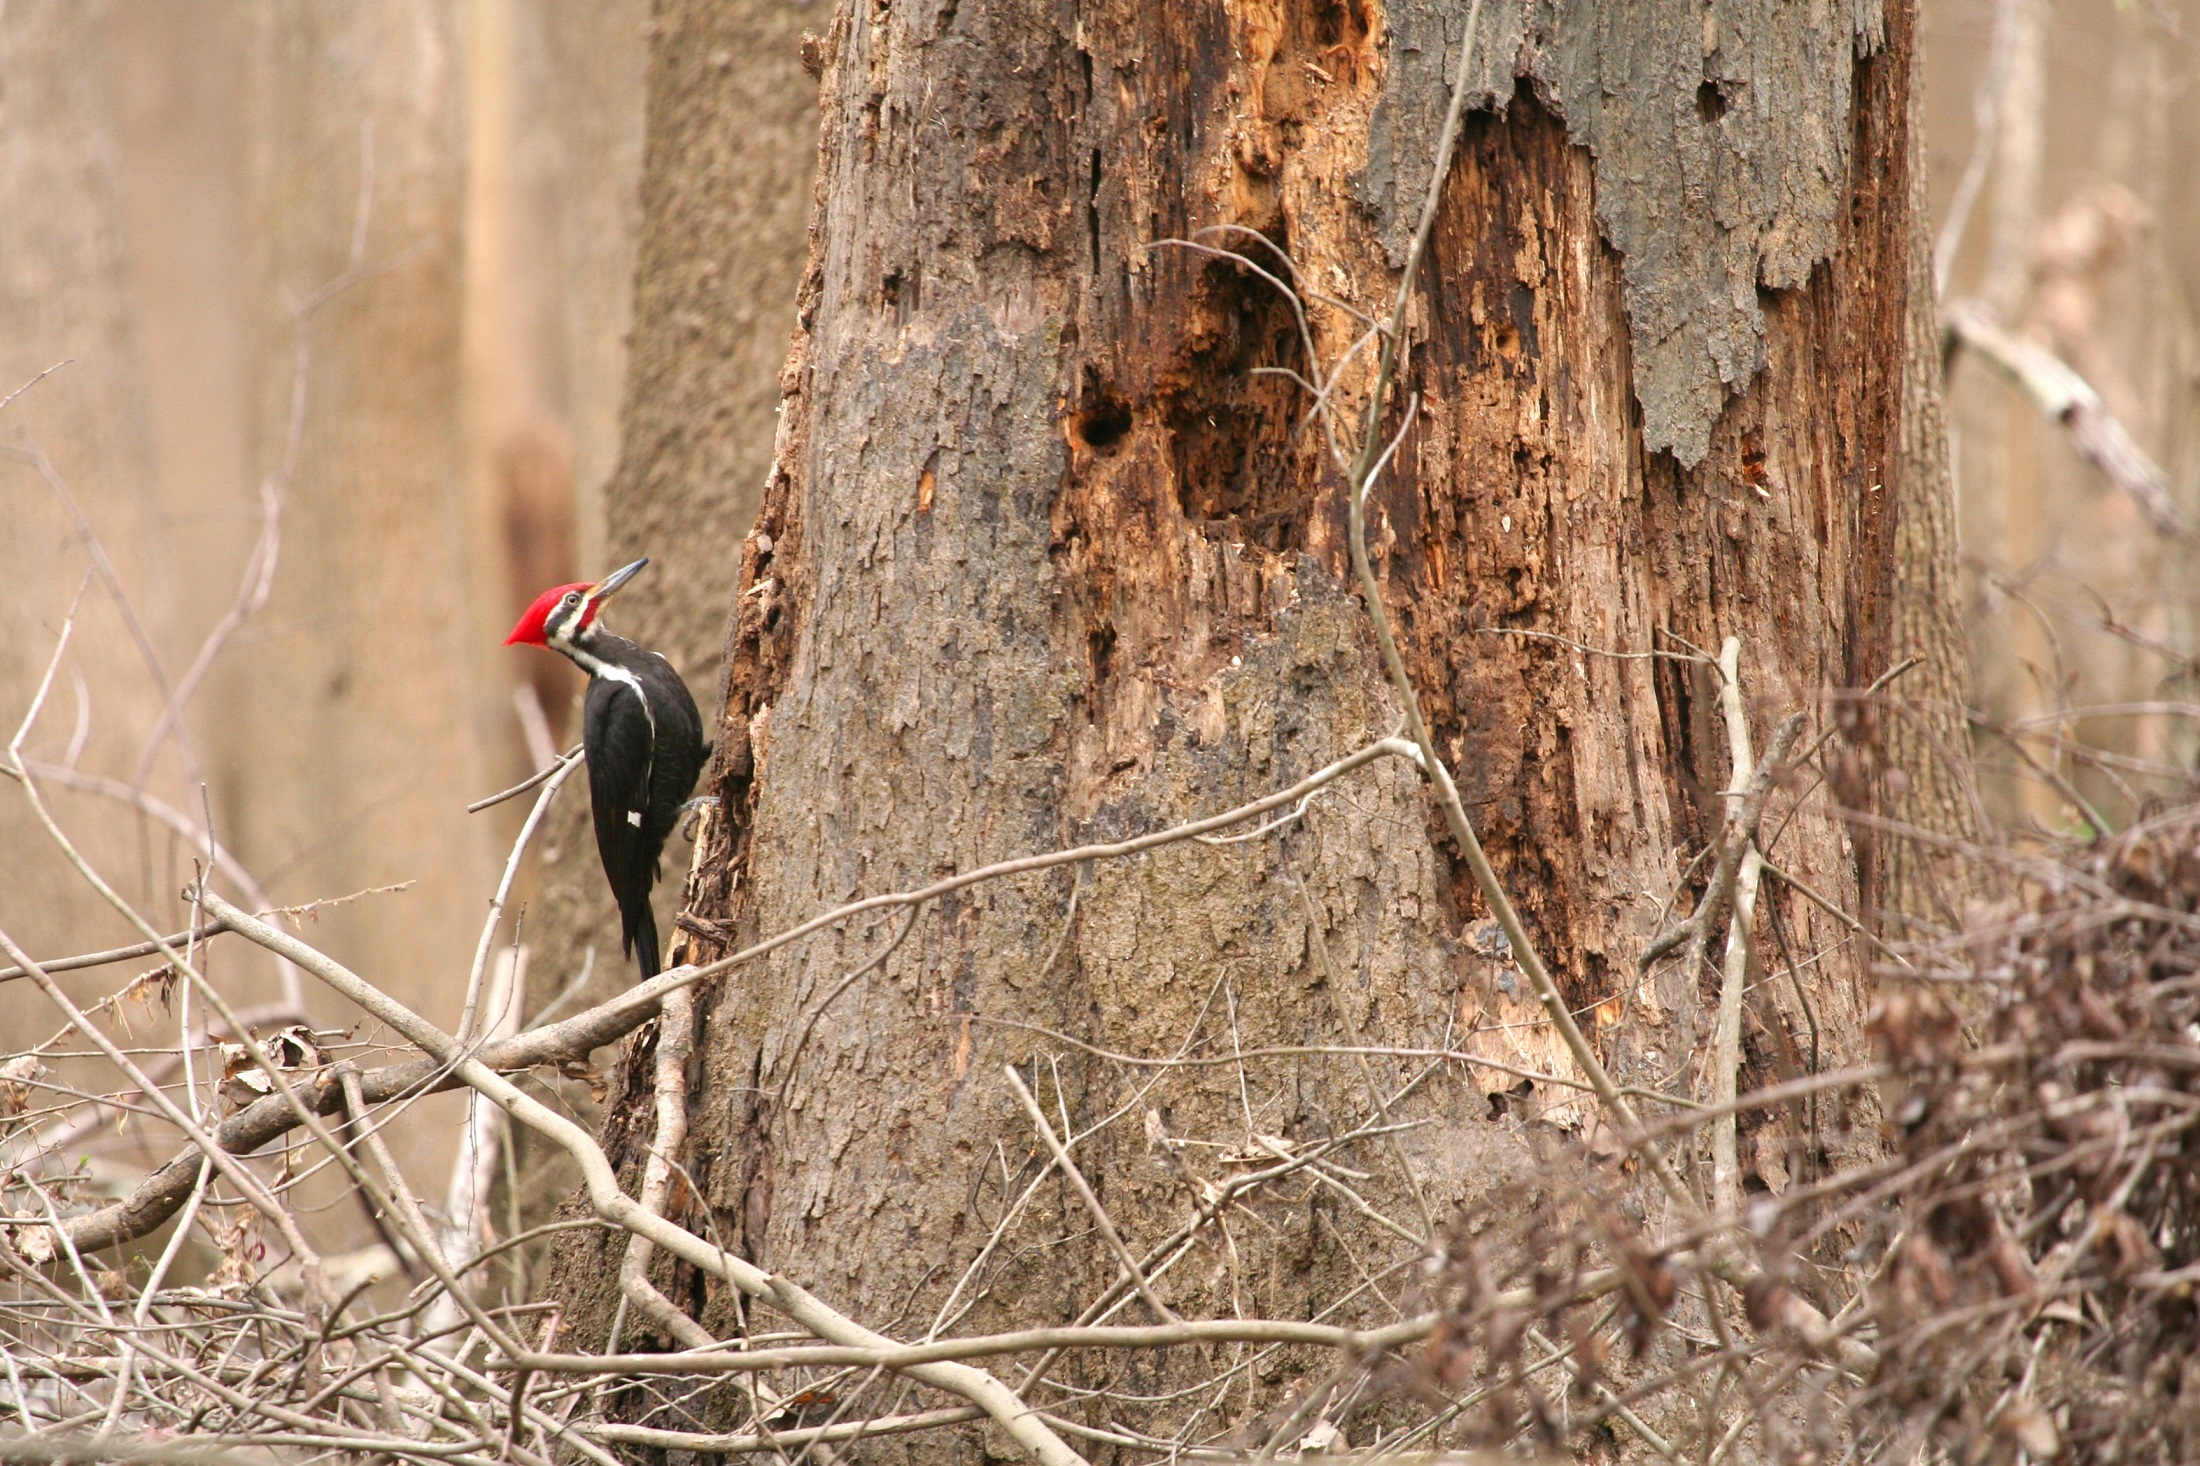
tree, nature, forest, wilderness, branch, bird, wood, trunk, wildlife, wild, beak, fauna, pileated woodpecker